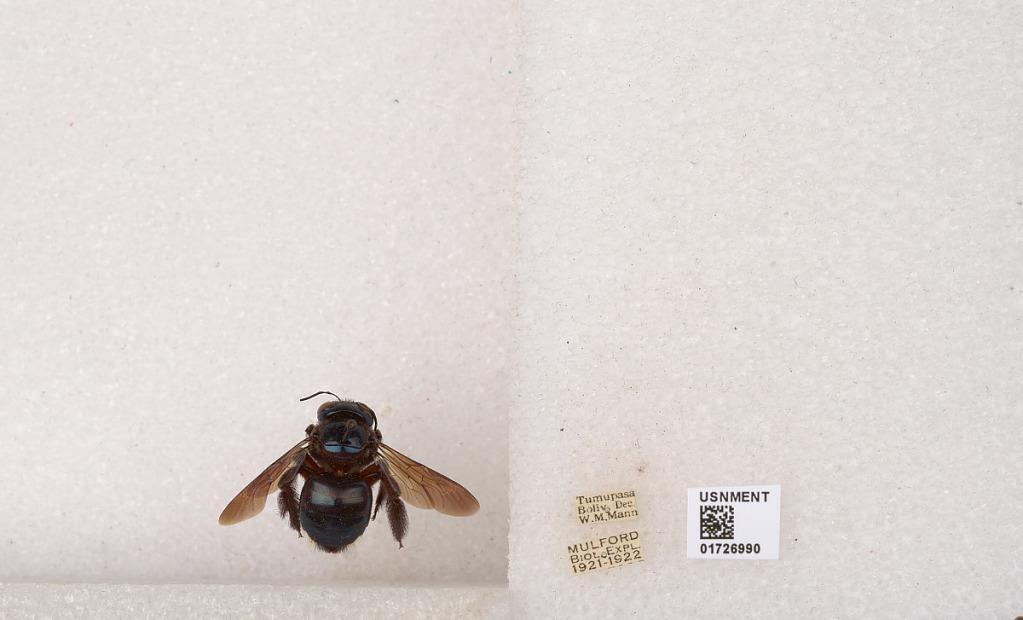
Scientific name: Xylocopa (Schonnherria) lucida Smith
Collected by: W. Mann
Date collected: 1921-12-1
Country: Bolivia
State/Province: La Paz
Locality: Tumupasa